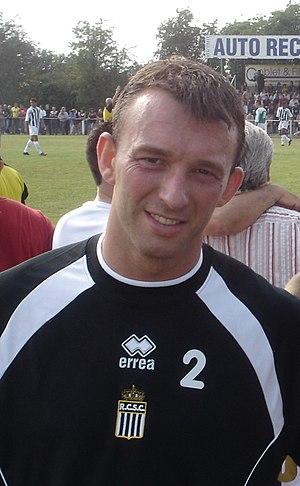
Frank Defays - Sporting Charleroi
Frank Defays est un joueur professionnel de football belge reconverti en entraineur, né le 23 février 1974 à Namur. Defays était un joueur jouant au poste de défenseur de 185 cm pour 81 kg.